Ivan Bunin

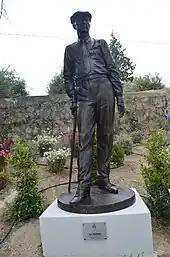
Bunin monument in Grasse

In France, Bunin found himself, for the first time, at the center of public attention. On 10 November 1933, the Paris newspapers came out with huge headlines: "Bunin — the Nobel Prize laureate" giving the whole of the Russian community in France cause for celebration. "You see, up until then we, émigrés, felt like we were at the bottom there. Then all of a sudden our writer received an internationally acclaimed prize! And not for some political scribblings, but for real prose! After having been asked to write a first page column for the Paris "Revival" newspaper, I stepped out in the middle of the night onto the Place d'Italie and toured the local bistros on my way home, drinking in each and every one of them to the health of Ivan Bunin!" fellow Russian writer Boris Zaitsev wrote. Back in the USSR the reaction was negative: Bunin's triumph was explained there as "an imperialist intrigue."